Aimée Crocker

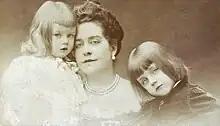
Aimée with children Yvonne and Reginald (circa 1905) photo courtesy of Crocker Art Museum

The couple became well known Broadway “First Nighters” attending all of the opening nights of the biggest plays at the grandest theaters. Crocker befriended all of the popular performers of the era including Anna Held, David Belasco, John Drew, and the Barrymore family. Her good friend, Italian tenor Enrico Caruso, often visited and sometimes performed at her New York homes. Crocker would eventually be invited to play herself on Broadway at the grand opening of the Folies Bergère Theater in Rennold Wolf's vaudeville “profane satire” piece "Hell", with music by Irving Berlin. Another Aimée Crocker-inspired character would turn up in a modern society comedy "The Lassoo," by Victor Mapes, a few years later at the Lyceum. Broadway legend George M. Cohan wrote a comedy "Broadway Jones," and a musical "Billie," with an Aimée Crocker character.